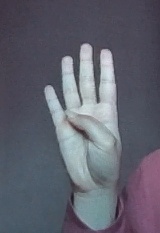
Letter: kaaf